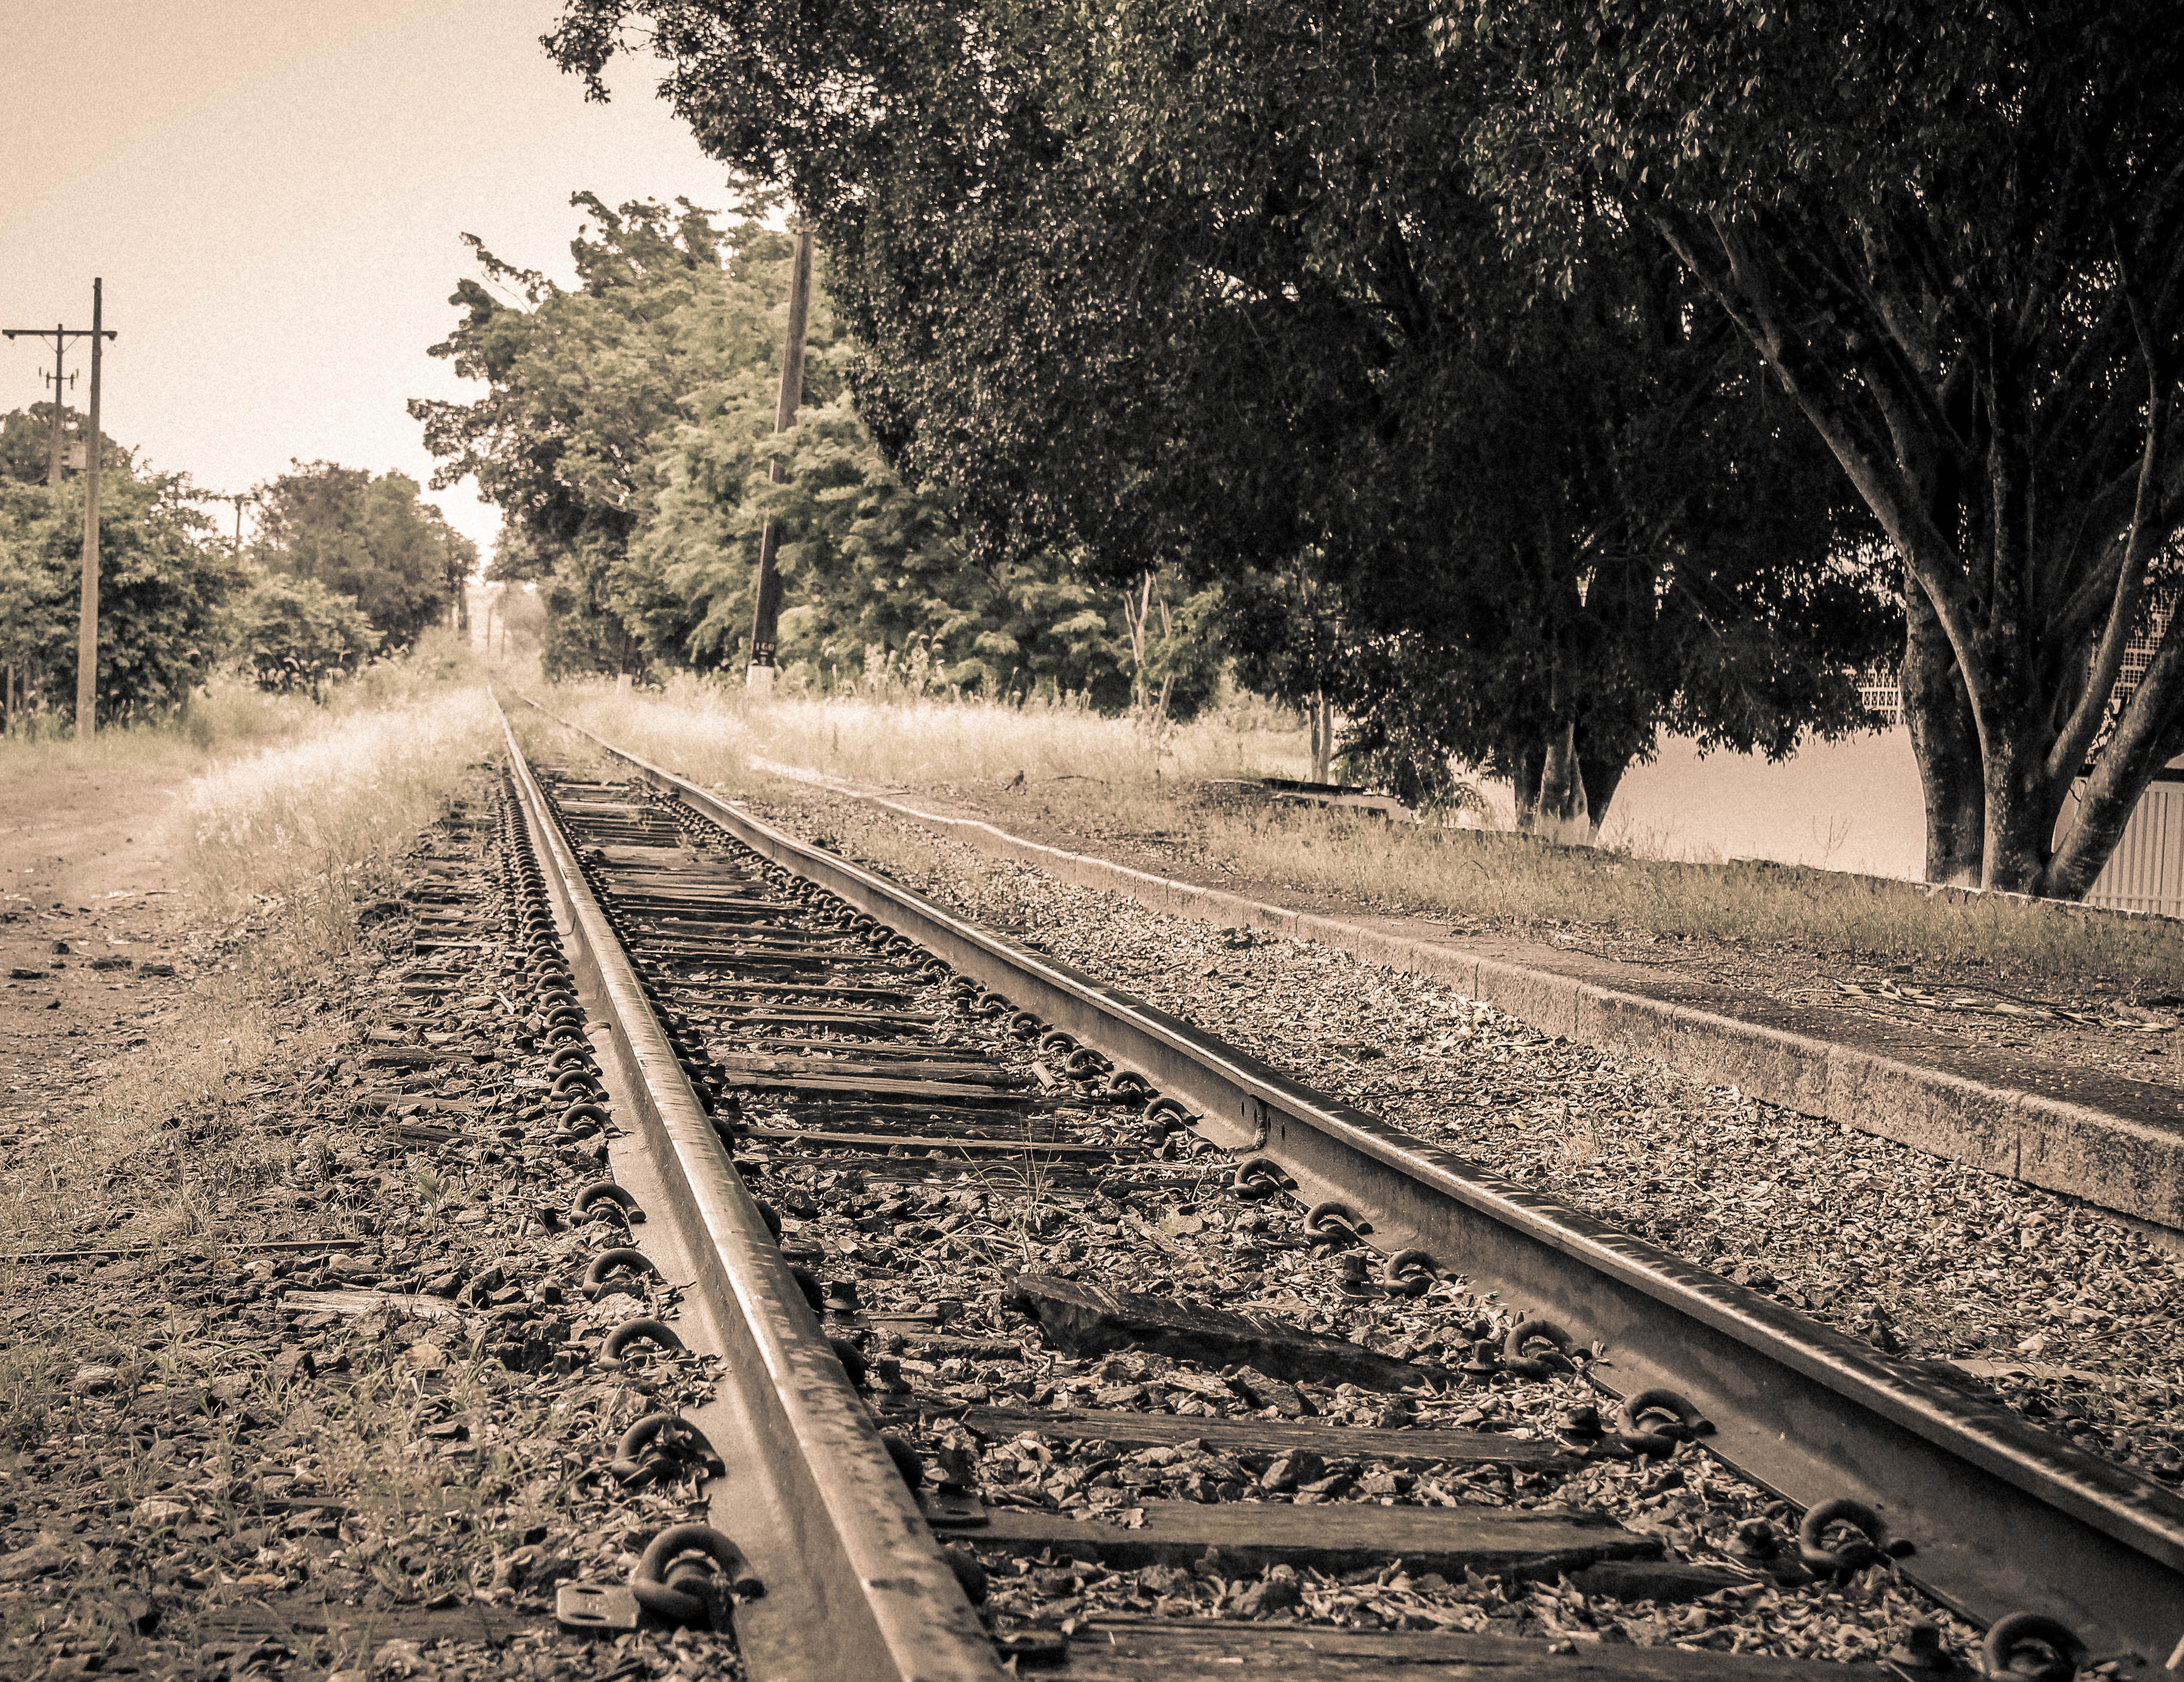
path, track, time, train, transport, vehicle, monochrome, lane, saudade, rail transport